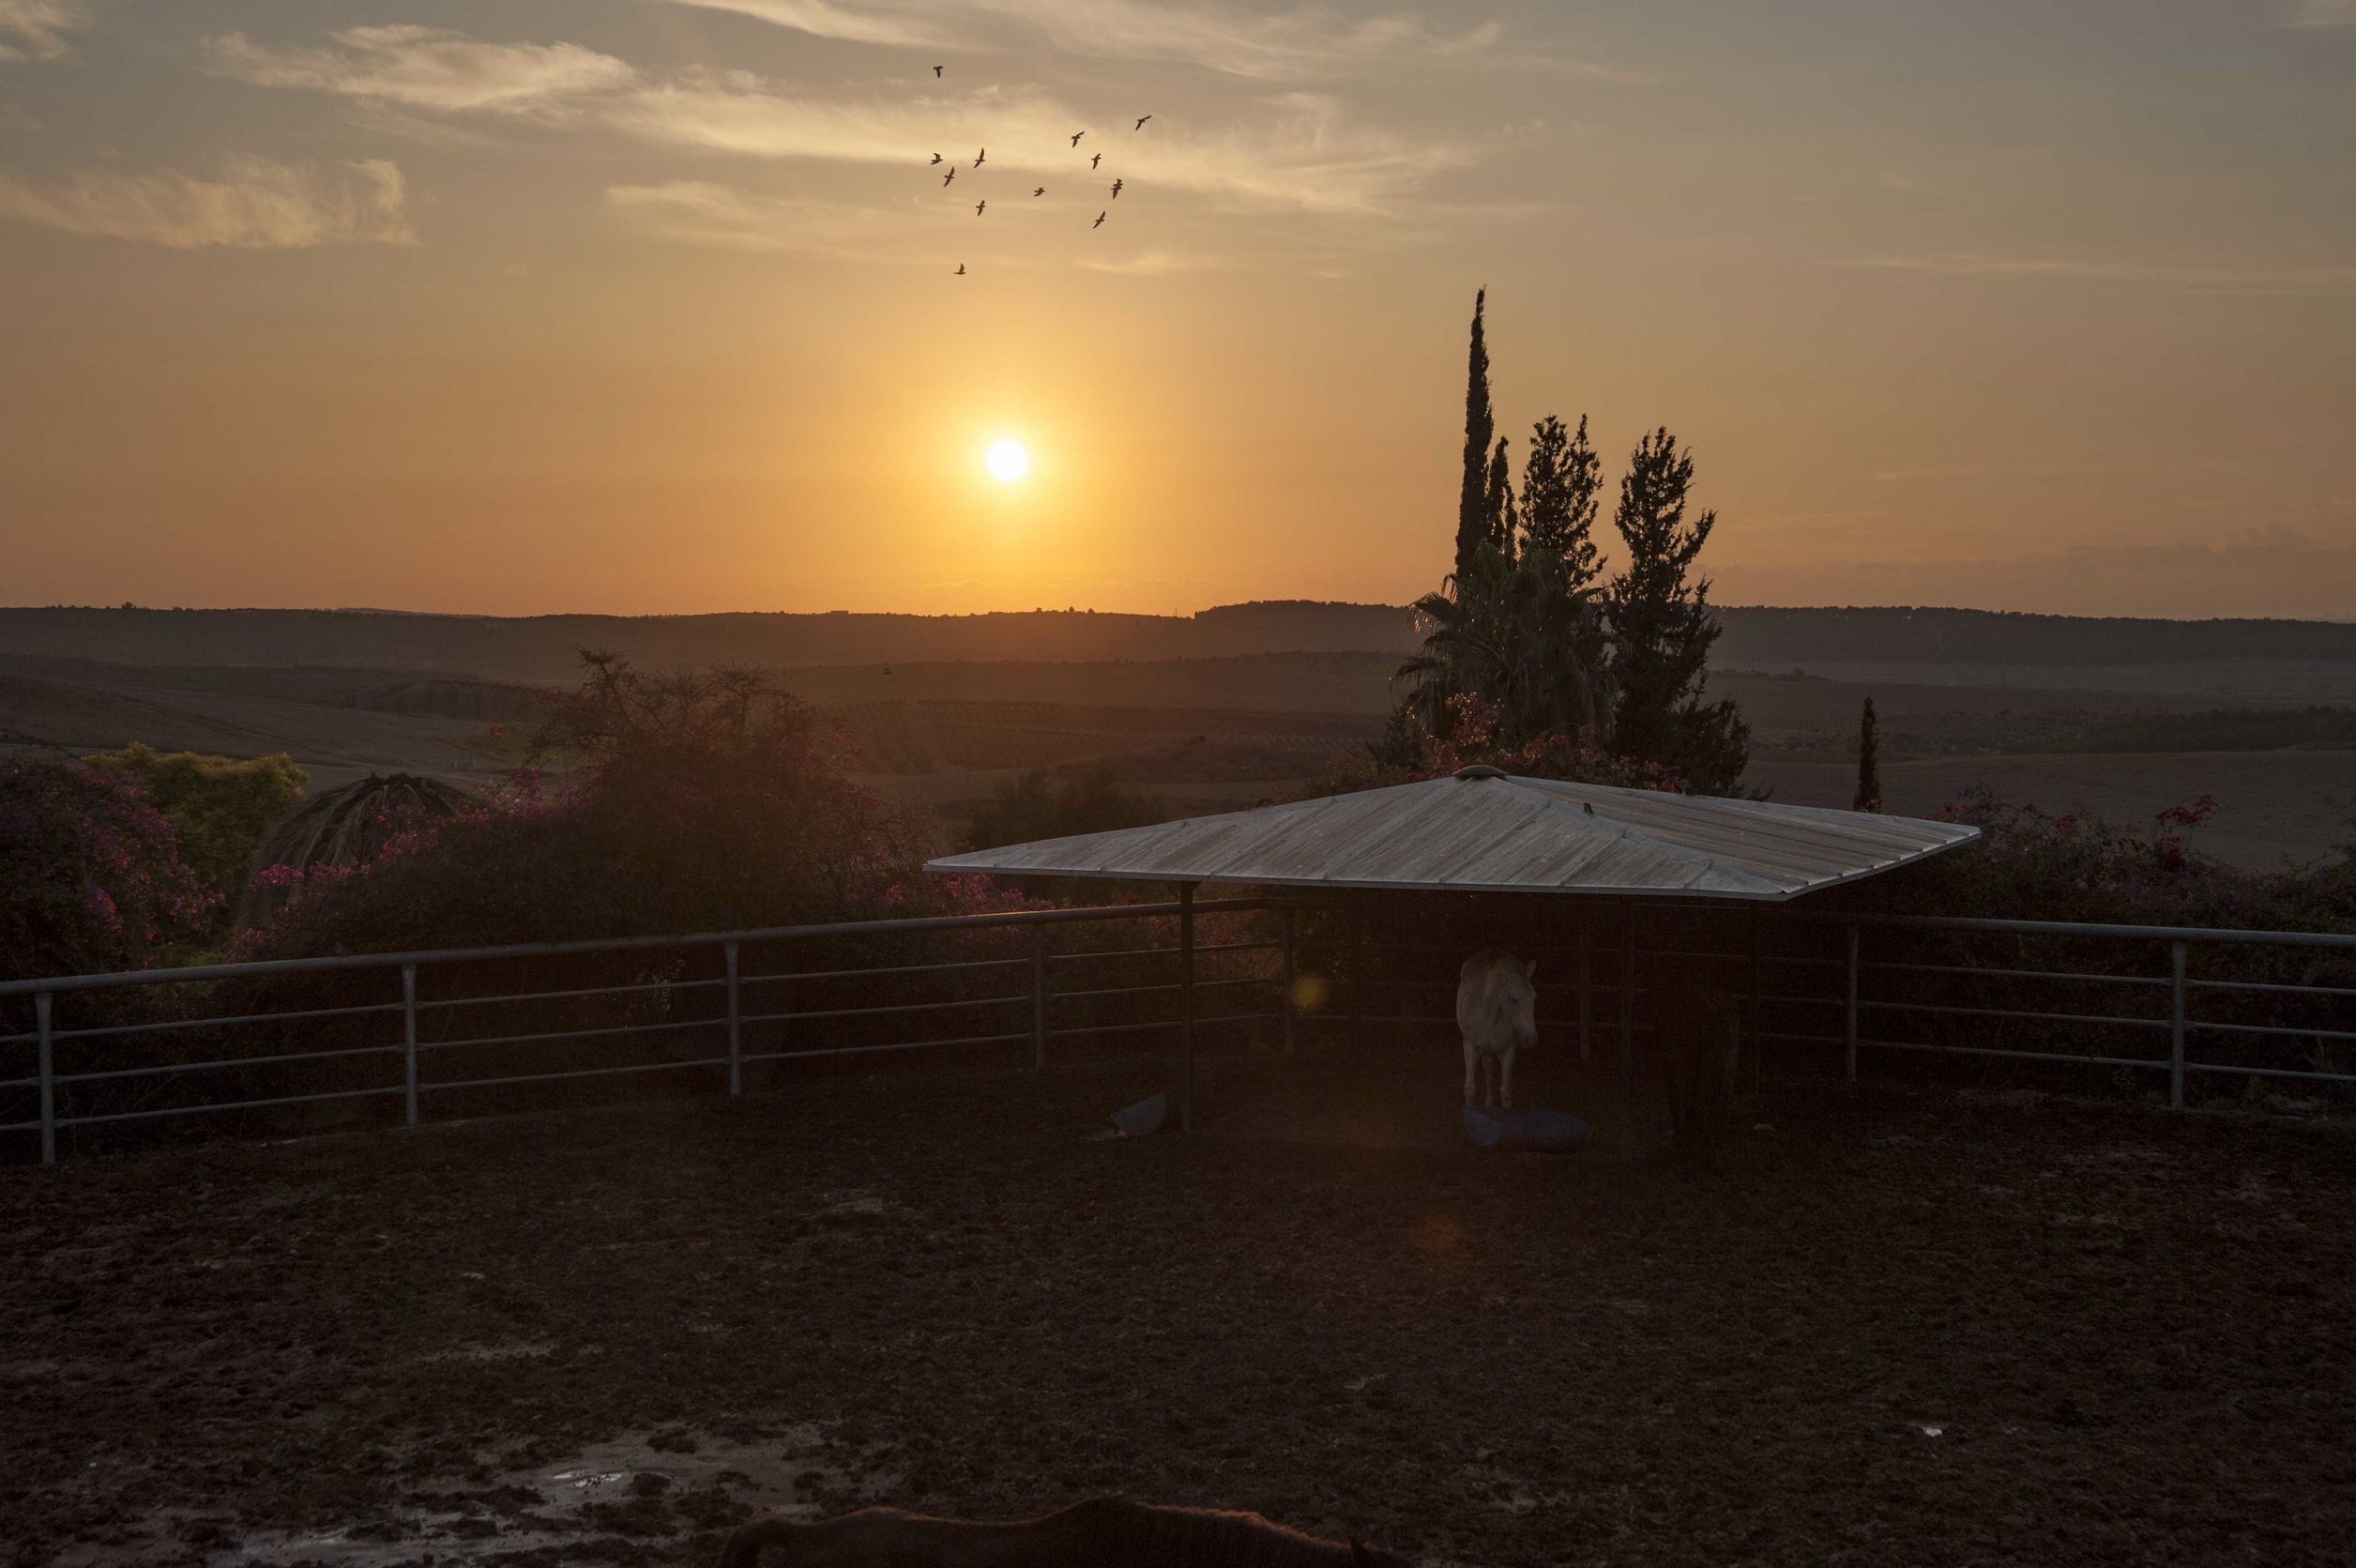
sea, horizon, sun, sunrise, sunset, night, sunlight, morning, dawn, dusk, evening, cow, cattle, farming, pasture, livestock, darkness, farmland, stable, shelter, atmospheric phenomenon